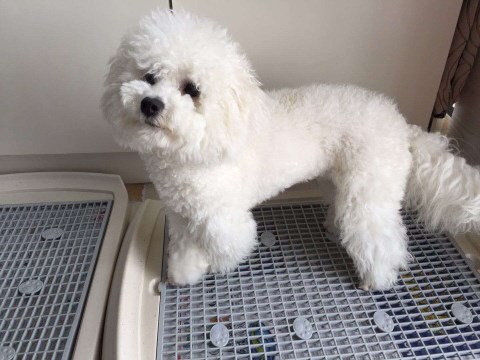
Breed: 3083-n000117-Bichon_Frise